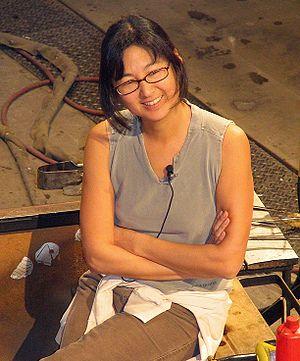
Knoll est une entreprise américaine fabriquant du mobilier et matériel de bureau. Elle est fondée en 1938 par Hans Knoll, un entrepreneur d'origine allemande. Avec sa femme Florence Knoll, il développe l'entreprise et en fait l'une des plus créatives et prolifiques de l'après-guerre. Tous deux créent un « style Knoll » ; ils imposent leur vision de l'aménagement grâce au Planning Unit, un service unique en son genre pour l'époque, mêlant architecture intérieure, design, production, textiles, graphisme. Après la mort de son mari en 1955, Florence remplace Hans à la tête de la société. En 1965, elle quitte à son tour l'entreprise.